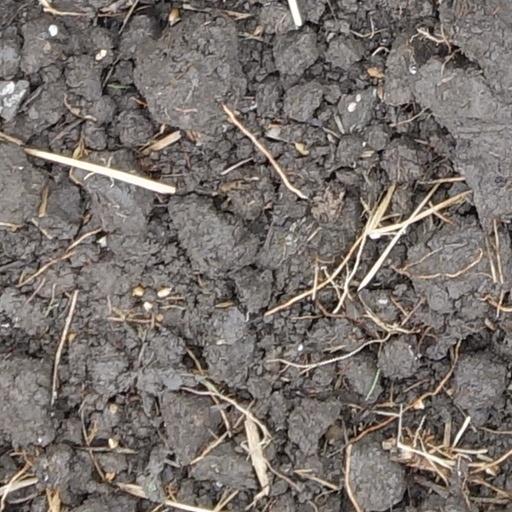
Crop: wheat